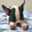
Label: dog